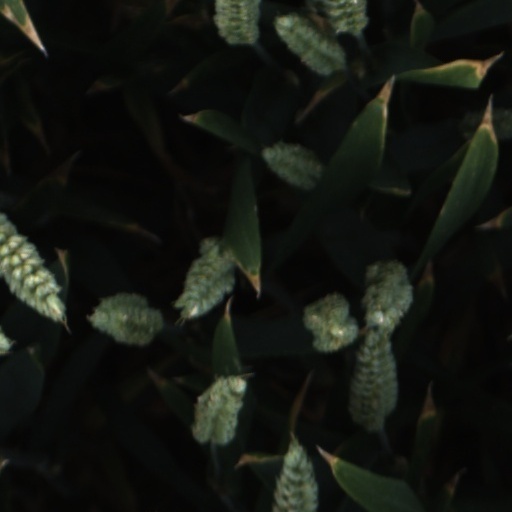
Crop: wheat